Emilie Louise Flöge

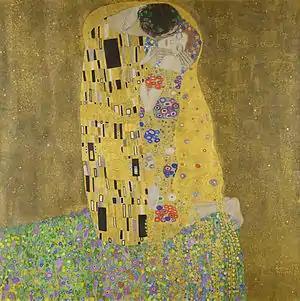
"The Kiss" 1907–08, oil on canvas, Österreichische Galerie Belvedere, Vienna

After 1891, Klimt portrayed her in many of his works. It is debated if "The Kiss" (1907–08) depicts Klimt and Flöge as lovers.